Insulating concrete form

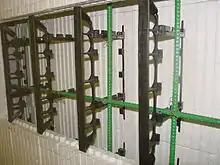
This polystyrene insulated concrete form is cut away to show the inner structure of the formwork and the reinforcing bar (rebar). The cavity is filled with concrete to create the permanent wall.

Insulating concrete forms or insulated concrete forms (ICF) are a building system to create reinforced concrete walls or floors with integral insulation. They are dry-stacked (without mortar) and filled with concrete. The units interlock somewhat like Lego bricks and create the formwork for reinforced concrete that becomes the structural walls, floors or roofs of a building. The forms stay in place after the concrete is cured and provide a permanent interior and exterior substrate for finishes. The forms come in different shapes, sizes and are made from different materials depending on the manufacturer. ICF construction has become commonplace for both low rise commercial and high performance residential construction as more stringent energy efficiency and natural disaster resistant building codes are adopted.